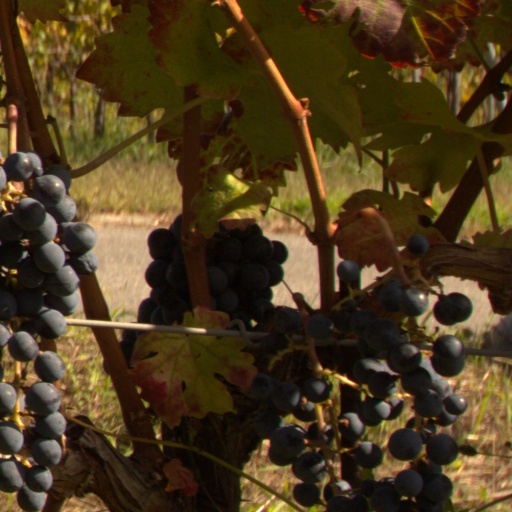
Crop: grape